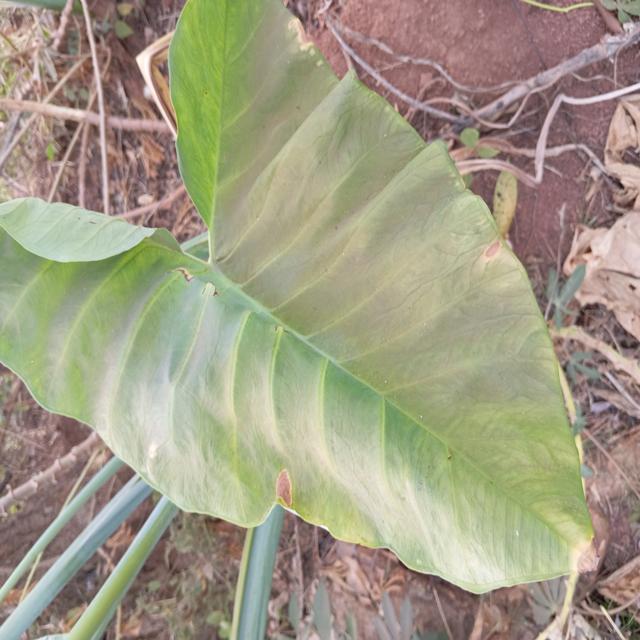
Label: Early_Blight